Peterboro, New York

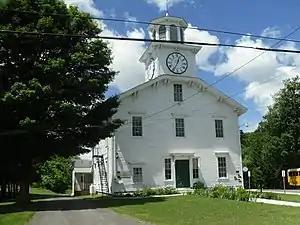
Smithfield Town Hall and town clerk's office (small sign at right), Peterboro, New York. On upper floor, the National Abolition Hall of Fame and Museum. Built in 1820 as Presbyterian church.

Peterboro, located approximately southeast of Syracuse, New York, is a historic hamlet and currently the administrative center for the Town of Smithfield, Madison County, New York, United States. Peterboro has a Post Office, ZIP code 13134.